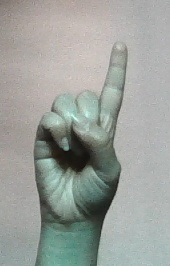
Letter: bb